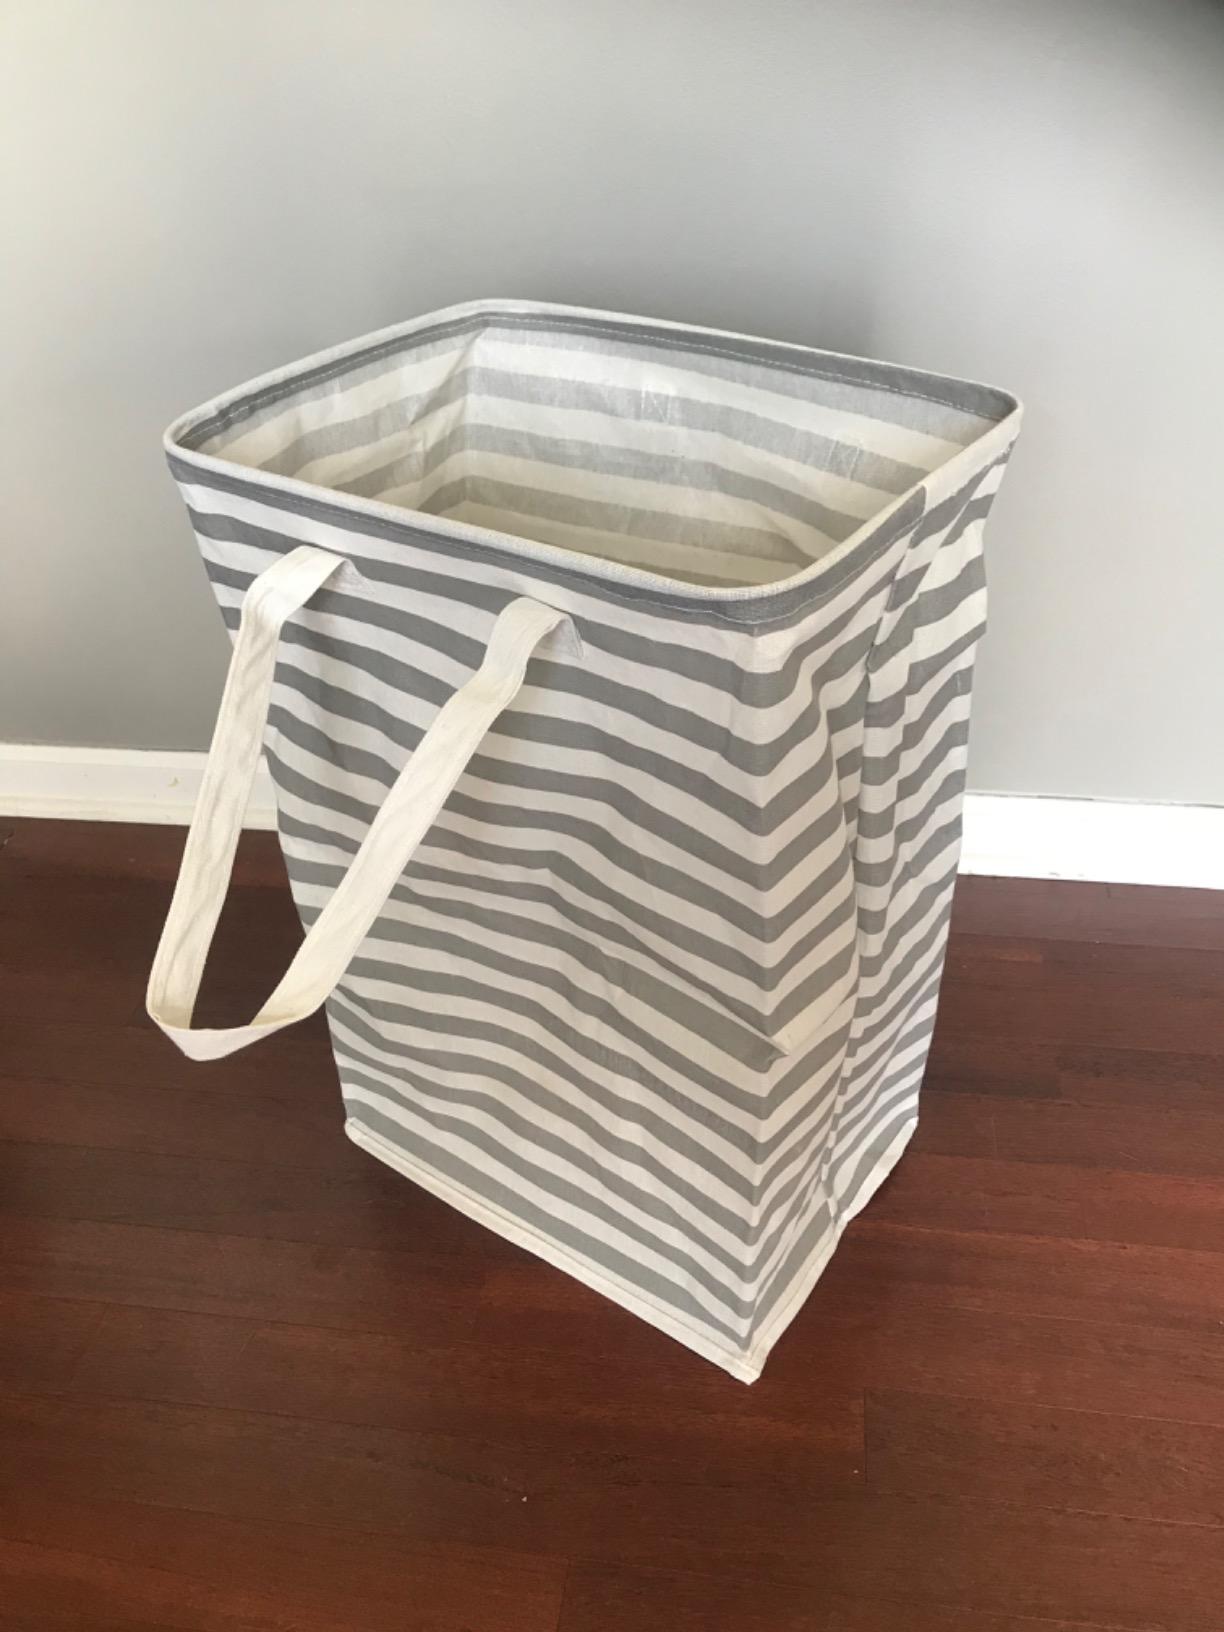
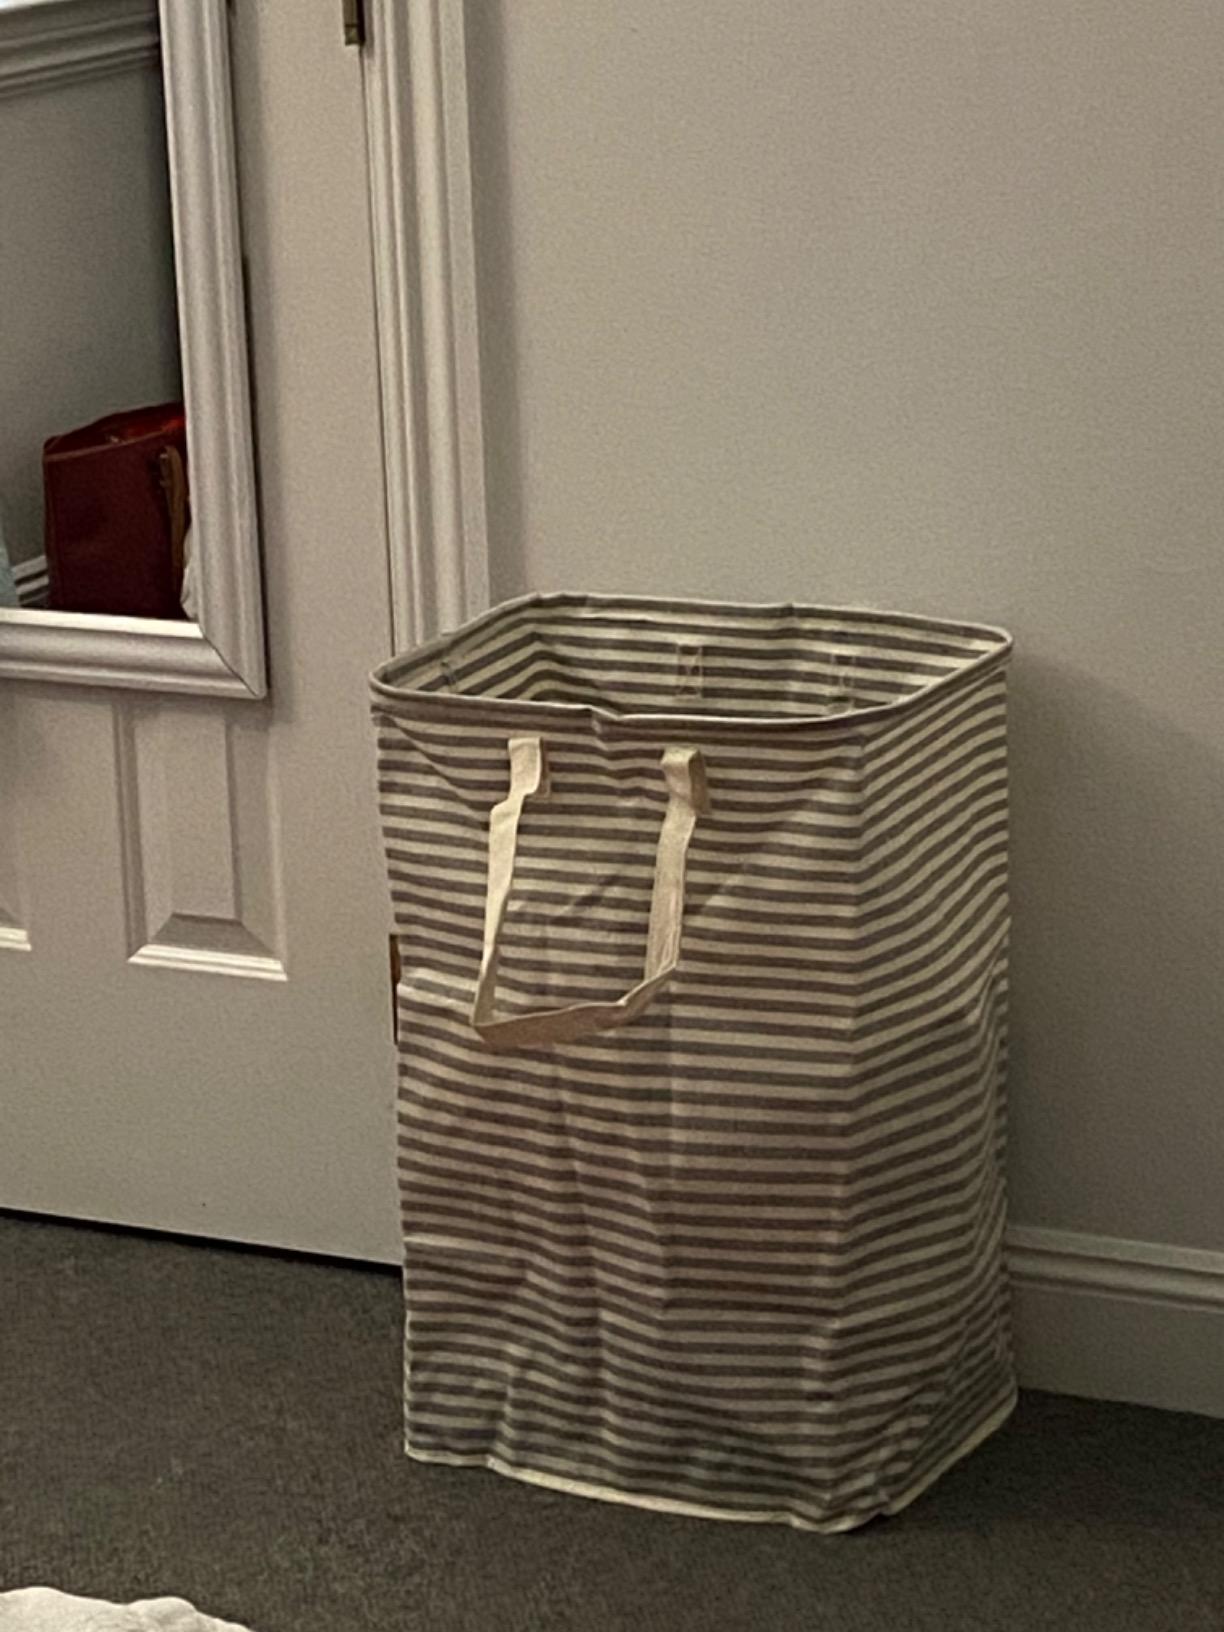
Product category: items_hamper
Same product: no